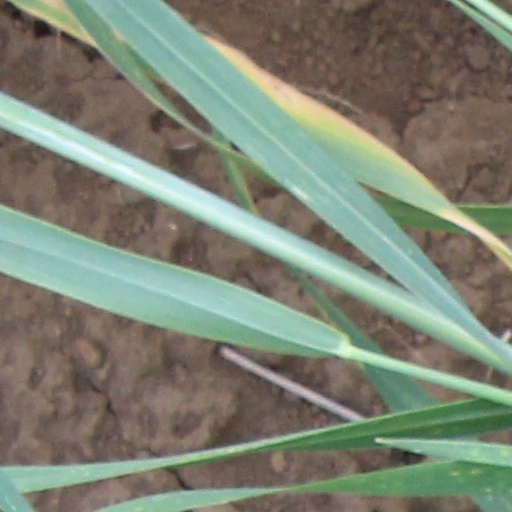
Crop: wheat